Anti-racism

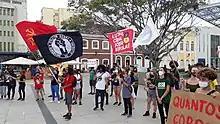
Since the 1960s, November 20th has been celebrated in Brazil as Black Awareness Day.

The struggles against racial segregation in the United States and South African apartheid including Sharpeville massacre saw increased articulation of ideas opposed to racism of all kinds.